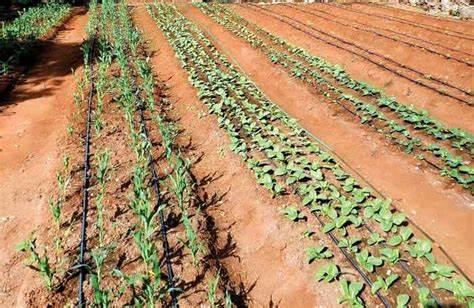
Shamba lenye mimea michanga iliyopandwa kwenye safu ndefu. Udongo una rangi ya kahawia nyekundu. Katikati ya safu za mimea, kuna mabomba meusi meusi yanayotumika kwa umwagiliaji wa matone. Upande wa kushoto, mimea inaonekana ndefu zaidi na upande wa kulia, mimea ina majani mapana na imelala chini kidogo.